Lafayette Guild

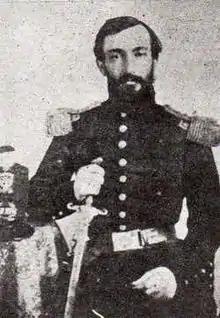

LaFayette Guild (November 25, 1825 – July 4, 1870) was a surgeon in the antebellum United States Army, a noted pioneer in the study of yellow fever, and then a leading medical administrator in the Confederate States Army during the American Civil War. He served directly under General Robert E. Lee as the medical director for the Army of Northern Virginia for all its major campaigns, including the Gettysburg Campaign and the Overland Campaign.